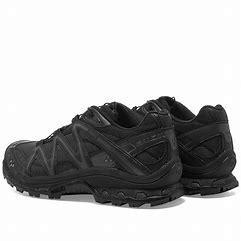
Brand: Salomon
Model: XT